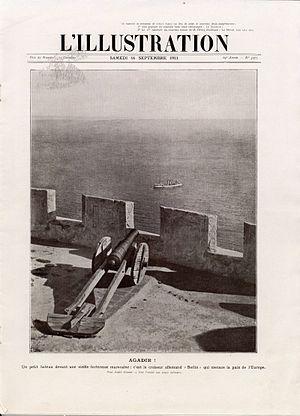
Croiseur allemand «Berlin» devant la forteresse d'Agadir au Maroc. Photo d'André Morizet.
Cette page concerne l'année 1911 du calendrier grégorien.
Le coup d'Agadir, ou crise d'Agadir, est un incident militaire et diplomatique qui eut lieu en 1911, entre la France et l'Allemagne, provoqué par l'envoi d'une canonnière de la marine de guerre allemande dans la baie d'Agadir au Maroc, la SMS Panther. Il s'inscrit dans la rivalité des impérialismes européens pour le partage de l'Afrique et la mise en tutelle du Maroc précolonial.